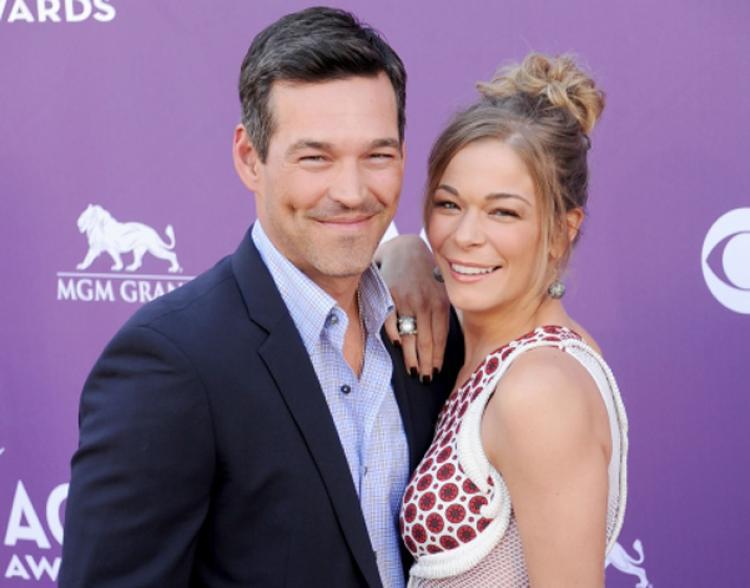
actor and country artist have been married and she 's open to the idea of expanding their family .
Relation: Story